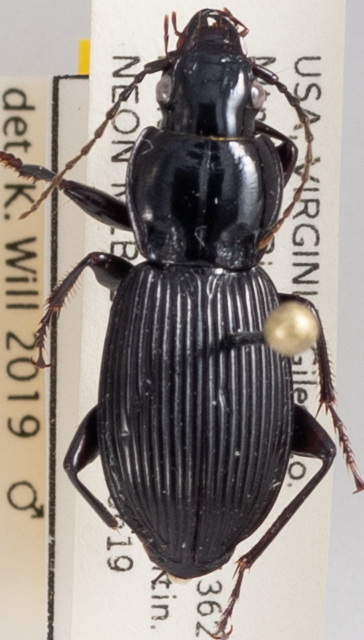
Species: Pterostichus coracinus
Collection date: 2018-06-19
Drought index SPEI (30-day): -0.54
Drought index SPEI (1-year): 0.32
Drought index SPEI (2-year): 0.63